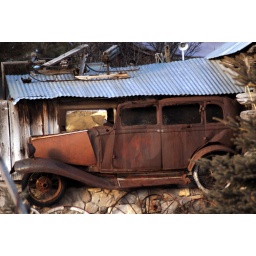
Car as wall in house